Arab League

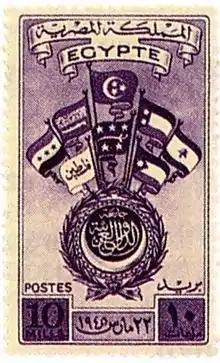
Arab League of states establishment memorial stamp. Showing flags of the 8 establishing countries: Kingdom of Egypt, Kingdom of Saudi Arabia, Kingdom of Yemen, Syrian Republic, Hashemite Kingdom of Iraq, Hashemite Kingdom of Jordan, Lebanese Republic and Palestine

The Arab League has not achieved much cooperation throughout its history. According to Michael Barnett and Etel Solingen, the design of the Arab League reflects Arab leaders' individual concerns for regime survival: "the politics of Arab nationalism and a shared identity led Arab states to embrace the rhetoric of Arab unity in order to legitimize their regimes, and to fear Arab unity in practice because it would impose greater restrictions on their sovereignty." The Arab League was "specifically designed to fail at producing the kind of greater collaboration and integration that might have weakened political leaders at home."